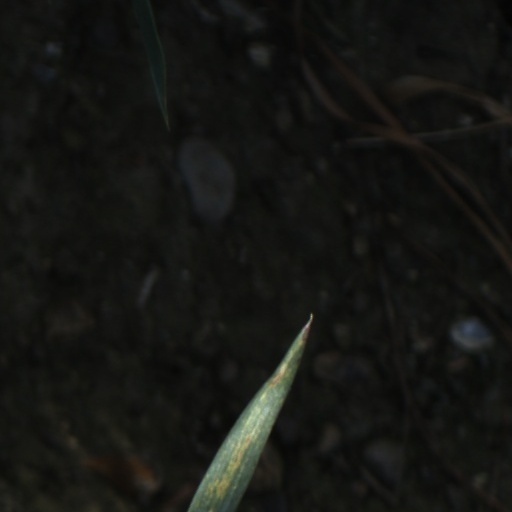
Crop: wheat